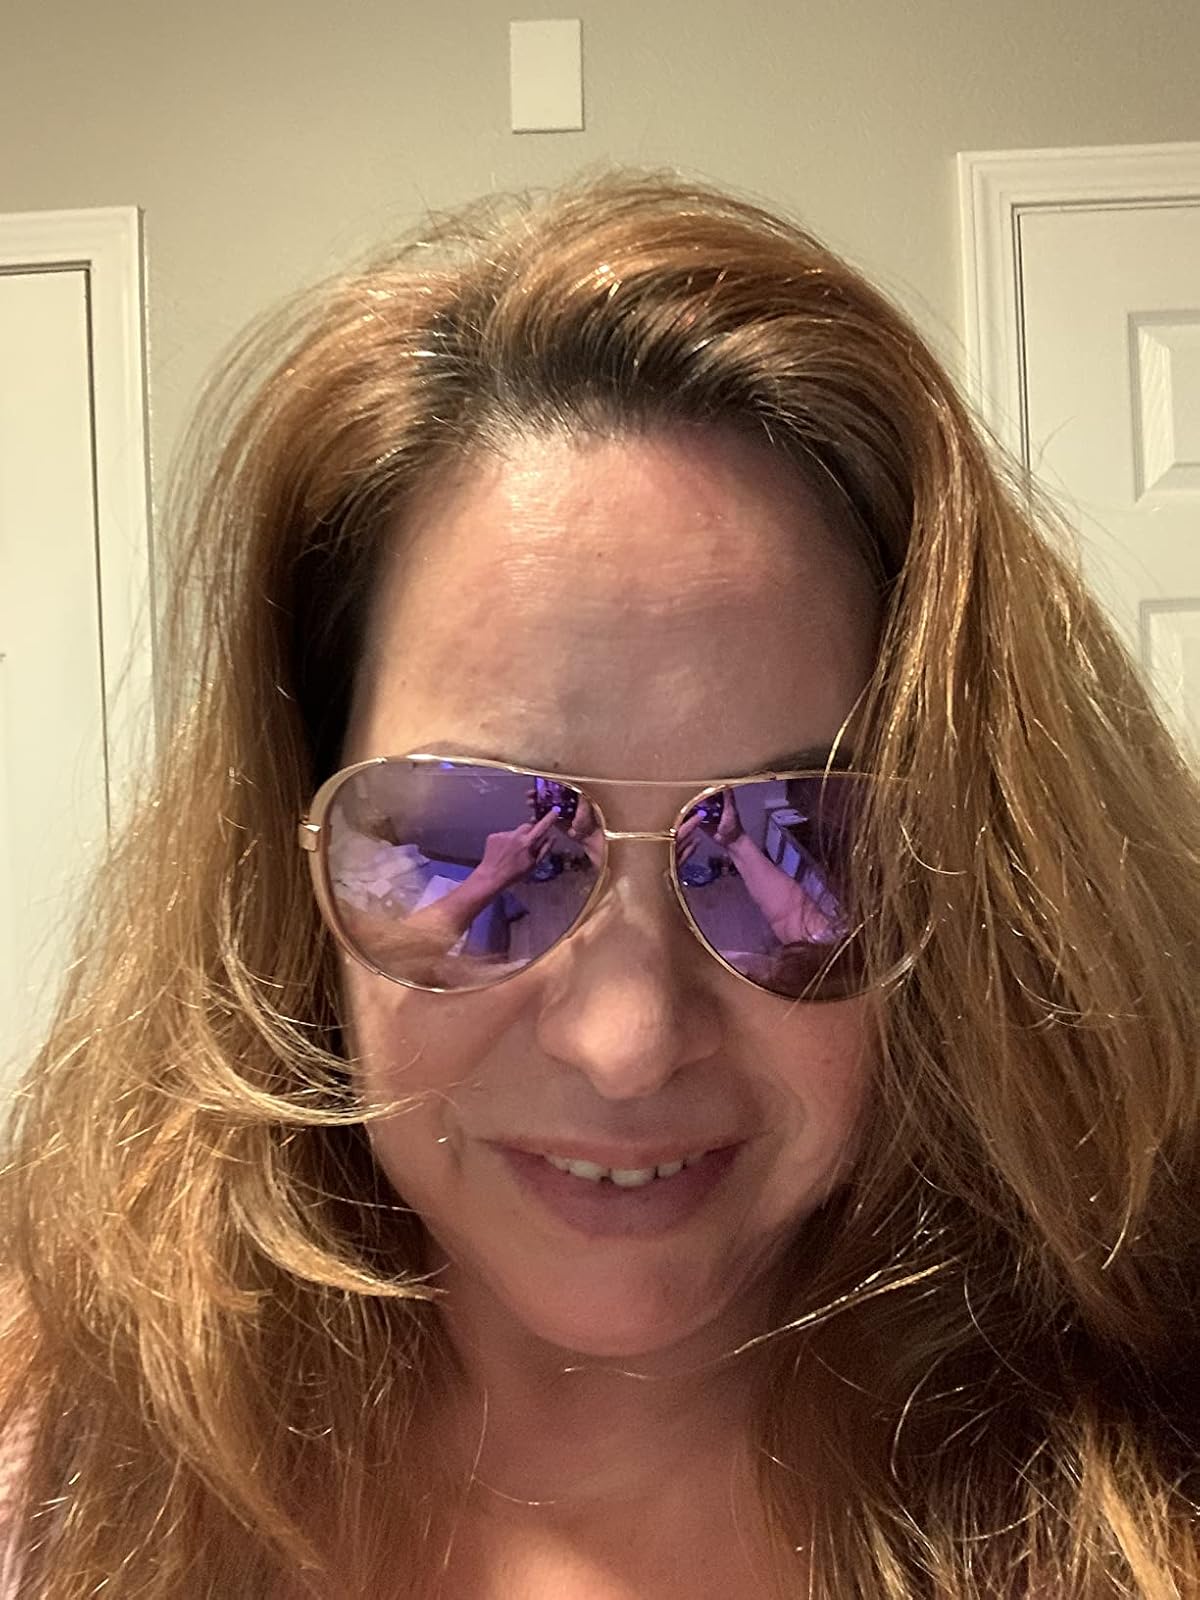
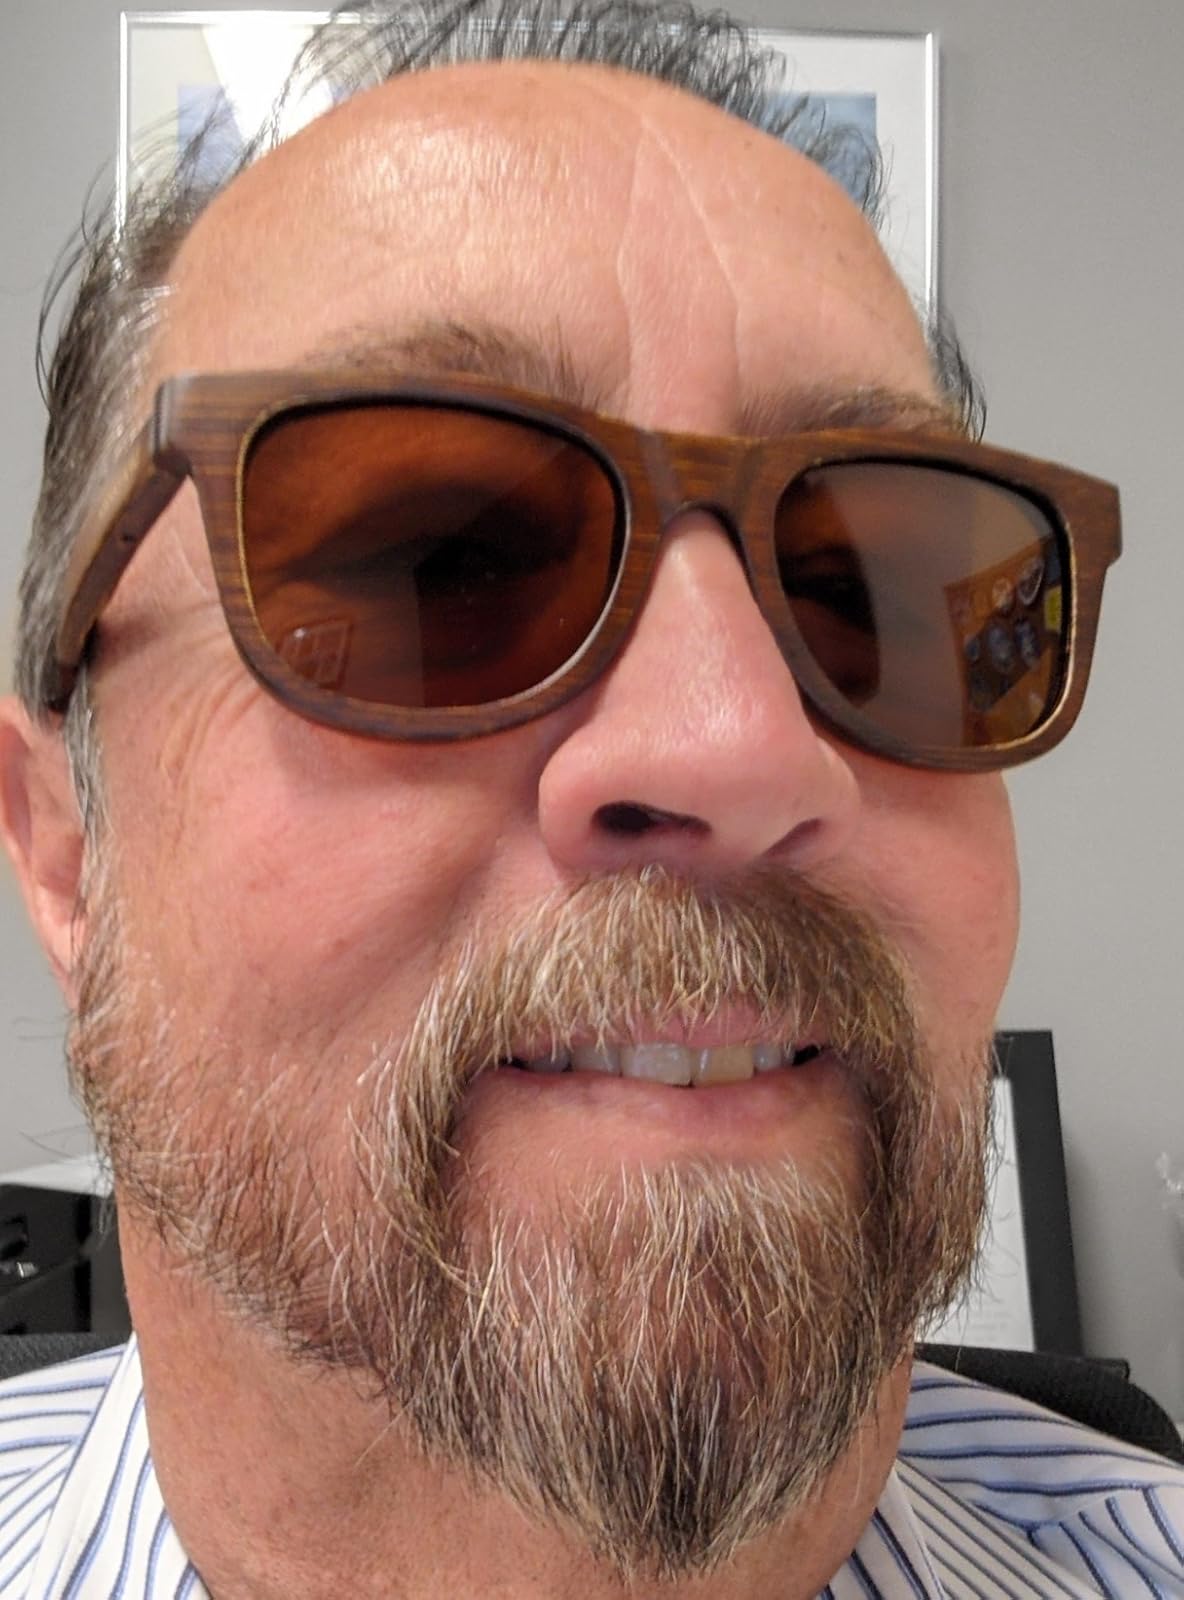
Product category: accessories_sunglasses
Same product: no